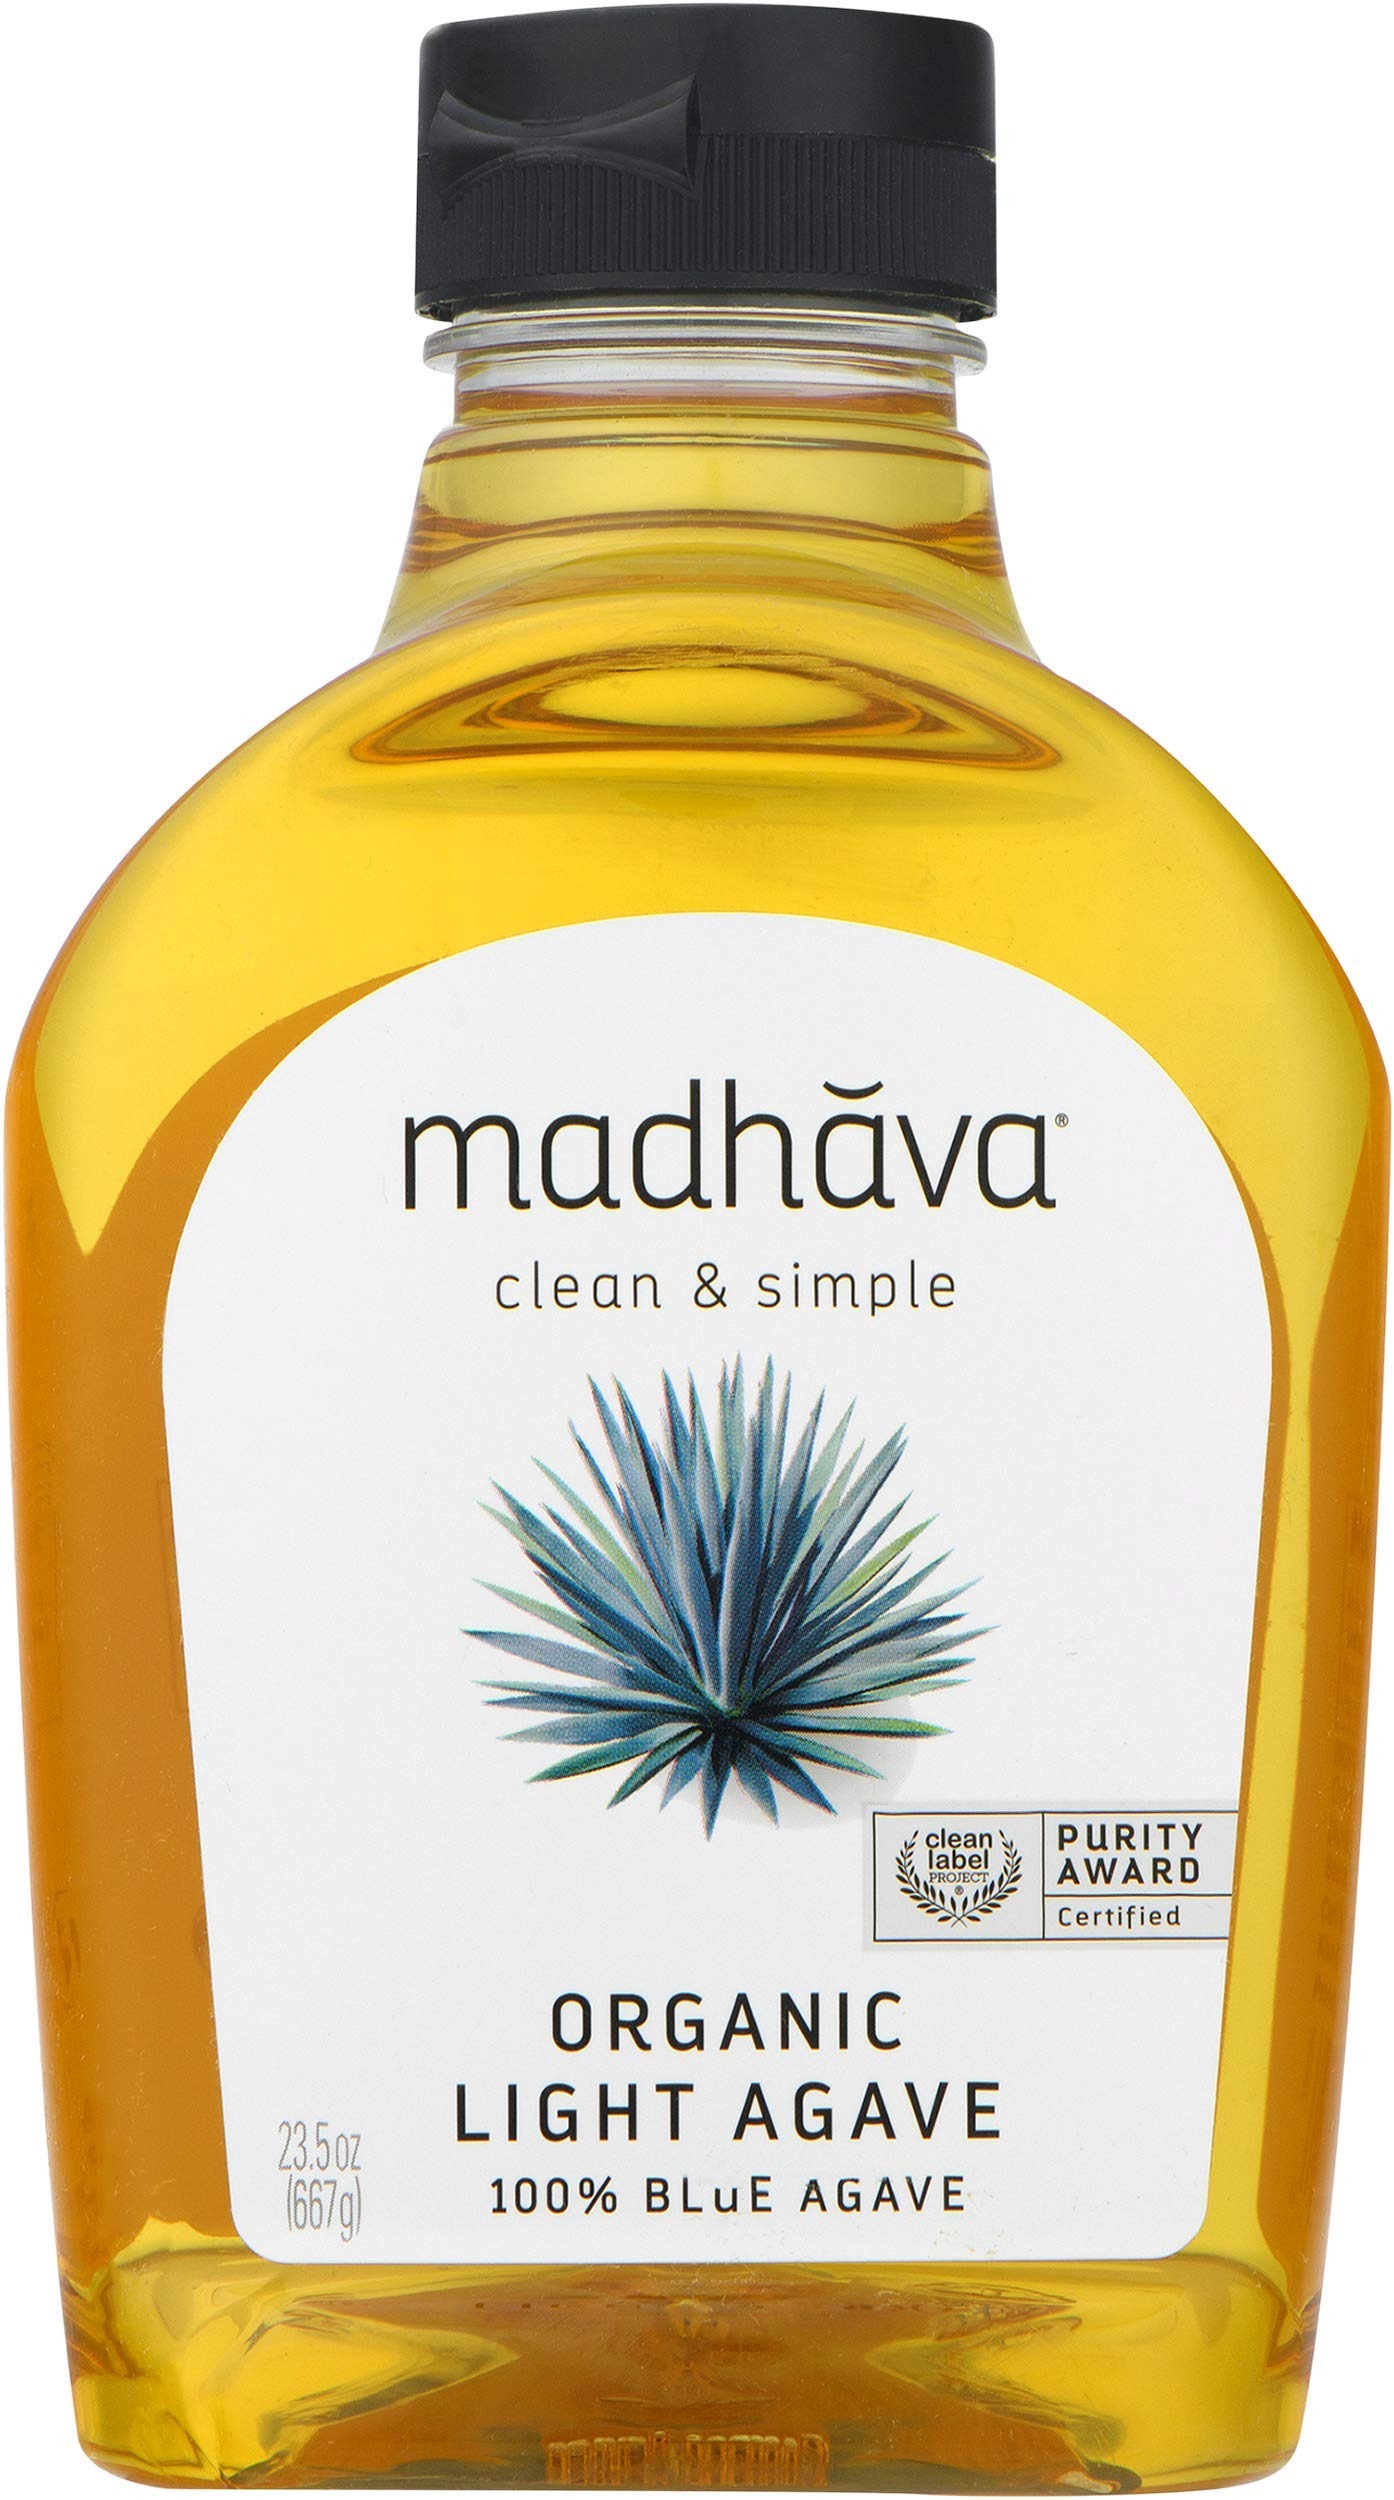
Item Name: MADHAVA Organic Light Agave, 100% Pure Organic Blue Agave Nectar | Natural Sweetener, Sugar Alternative | Vegan | Organic | Non GMO | Liquid Sweetener | 23.5 Ounce (Pack of 6)
Bullet Point 1: ORGANIC AGAVE NECTAR—TASTE THE DIFFERENCE: Pour a drop of our delicious organic blue agave nectar with this pack of 6, 23.5-ounce bottles of MADHAVA Organic Light Agave
Bullet Point 2: INDEPENDENTLY AWARDED FOR PURITY: Continuously tested by The Clean Label Project to verify our agave nectar is always contaminant-free.Store at room temperature
Bullet Point 3: AUTHENTIC BLUE AGAVE: 100% Weber Blue Agave, direct from organic agave farms
Bullet Point 4: SUSTAINABLY HARVESTED AGAVE NECTAR: Our agave is grown and harvested in partnership with non GMO and organic blue agave farmers who share our values of doing good for people and the earth
Bullet Point 5: CLEAN & SIMPLE: Our organic blue agave nectar is USDA Organic, Non-GMO Project Verified, Kosher, gluten-free and vegan, and is packed in BPA free bottles with a clean squeeze, no-mess valve cap
Bullet Point 6: MULTI-USE LIQUID SWEETENER: Replace corn syrup, brown rice syrup and molasses with low-glycemic MADHAVA agave nectar—it's a delicious agave sweetener for tea, coffee and recipes! Use agave as a sugar alternative to replace other syrups and sugars
Bullet Point 7: AGAVE USAGE TIP: Use 50% less organic agave nectar than other syrups
Bullet Point 8: PASSION FOR PURITY: MADHAVA started making honey in 1973 and although honey will always be our first love, we’ve made room for other clean and simple organic food like agave nectar, coconut sugar, extra virgin olive oil and culinary vinegars
Bullet Point 9: Packaged in: Mexico
Value: 141.0
Unit: Fl Oz

Price: 7.29